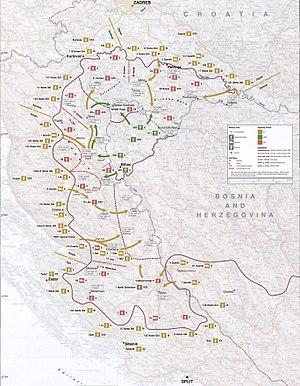
Ljubo Ćesić, né le 20 février 1958 à Batin, commune de Posušje, plus connu sous son surnom Rojs, est un officier général de l'Armée croate et un politicien d'extrême droite.
La guerre de Croatie est un élément marquant de la dislocation de la Yougoslavie qui scelle l'effondrement de la République fédérative socialiste de Yougoslavie. Elle s'est déroulée du 17 août 1990 au 12 novembre 1995. Elle oppose la Croatie, qui a proclamé son indépendance le 25 juin 1991 à l'Armée populaire yougoslave et à la marine militaire yougoslave sous le contrôle du gouvernement fédéral de Belgrade. Ce dernier ne contrôlait plus, à ce moment, que la Serbie, le Monténégro et des Serbes de Bosnie-Herzégovine et de Croatie : selon son point de vue, la république socialiste de Croatie avait « fait sécession » tandis que du point de vue croate, il s'agit d'une guerre d'indépendance, également désignée par les expressions guerre patriotique ou agression de la Grande Serbie». Dans les sources serbes, on parle de Guerre en Croatie.
L’opération Tempête est une offensive militaire qui dura du 4 au 7 août 1995, menée par les forces croates sur ordre du président Franjo Tuđman.
La République serbe de Krajina était une entité serbe autoproclamée de Croatie pendant la guerre d'indépendance de la Croatie : elle contrôlait deux territoires, l'un à la frontière avec la Bosnie-Herzégovine, l'autre le long du Danube à l'Est de la Croatie.